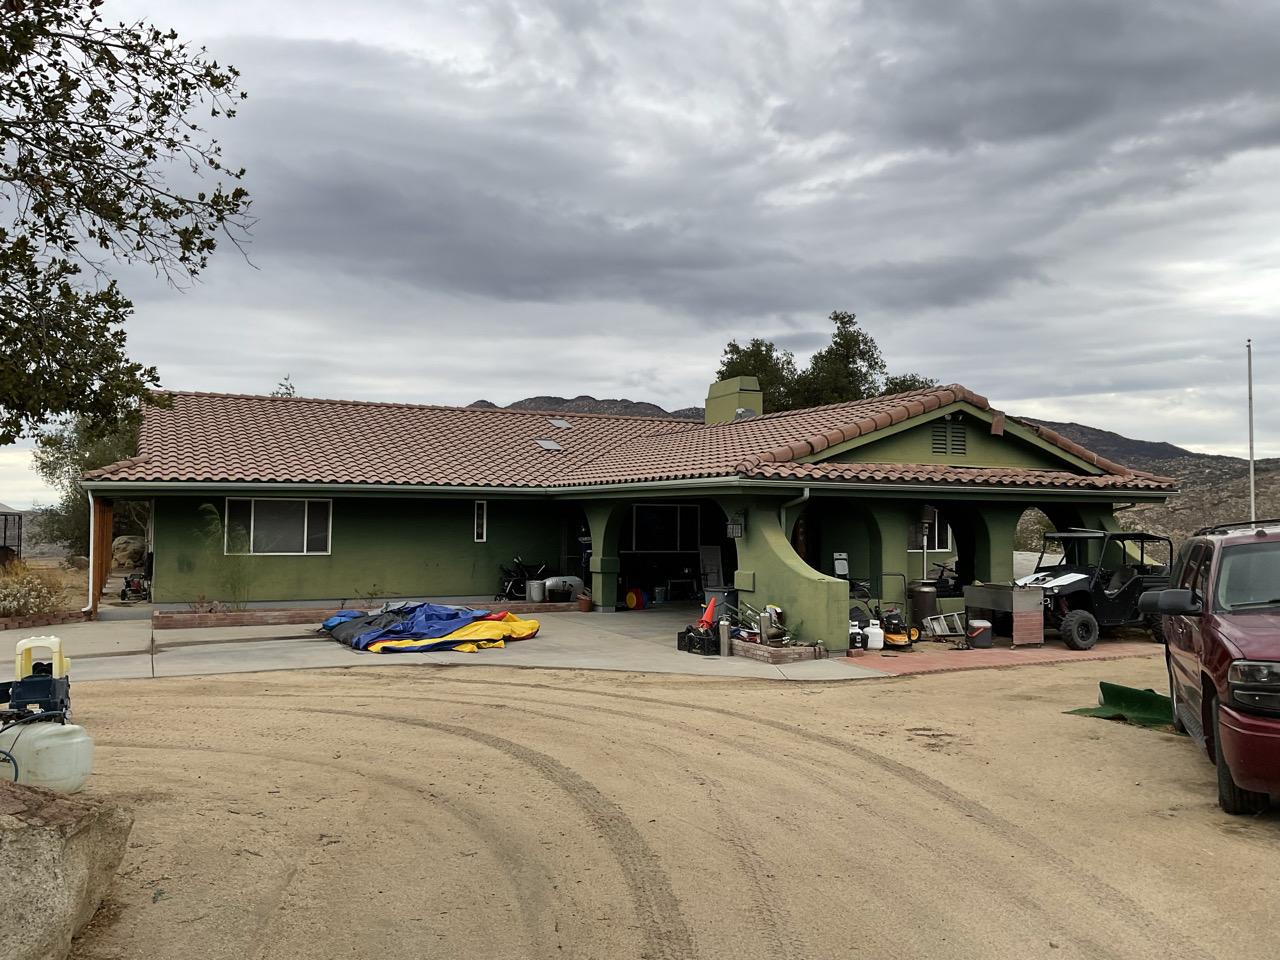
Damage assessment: no_damage